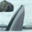
Label: whale